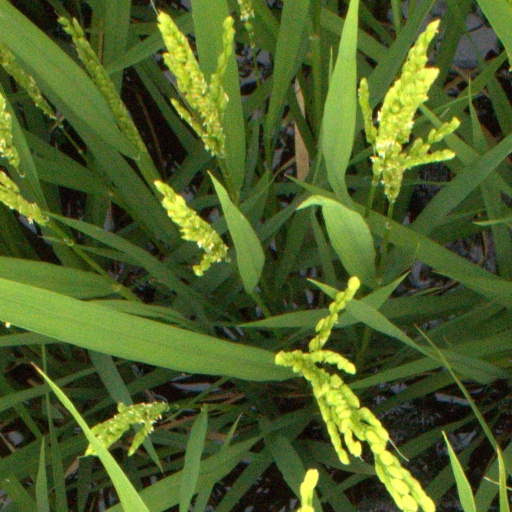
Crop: rice